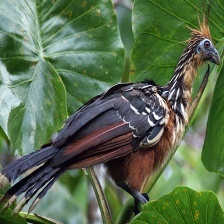
Species: HOATZIN
Scientific name: OPHISTHOCOMUS HOAZIN